Taichung County

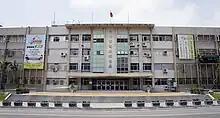
Taichung County Hall (1976-1996)

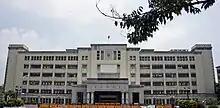
Taichung County Hall (1996-2010)

Taichung County was established on 26 November 1945 on the territory of Taichū Prefecture shortly after the end of World War II. In the early years, Taichung County consists of most territory of Taichū Prefecture except the territory near cities of Taichū (Taichung) and Shōka (Changhua). The county is subdivide into districts, which is reformed from Japanese districts. The districts are divided into townships.